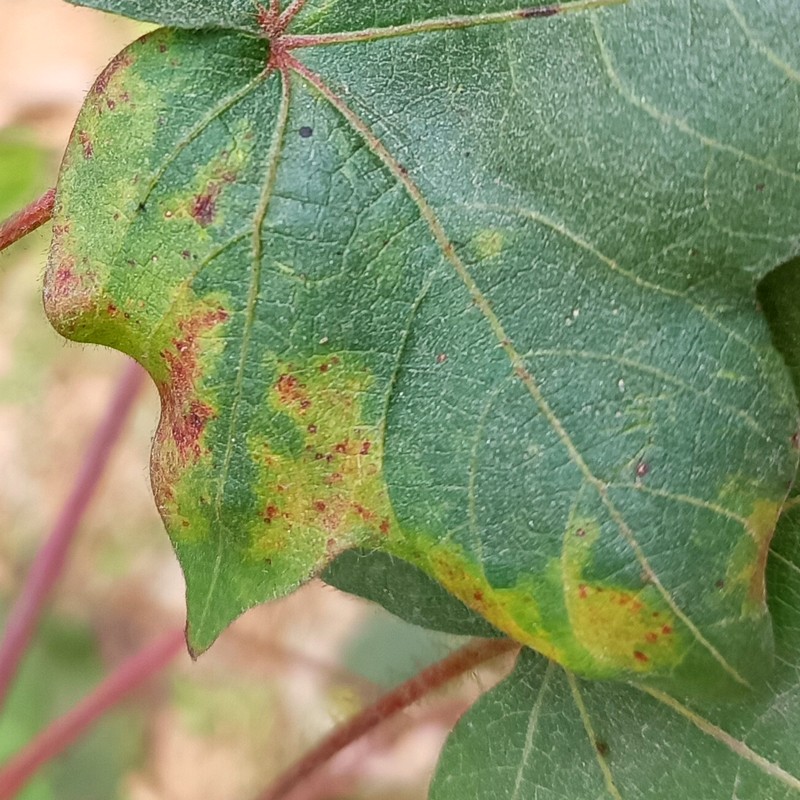
Label: Leaf Redding